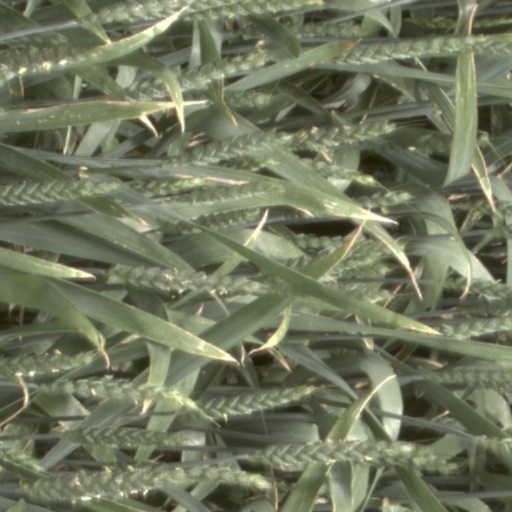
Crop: wheat